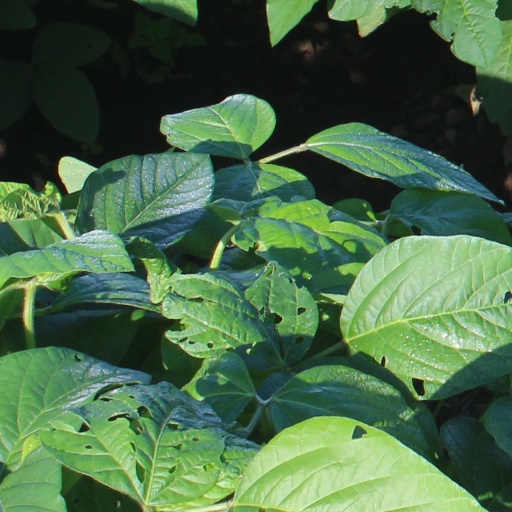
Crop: soybean